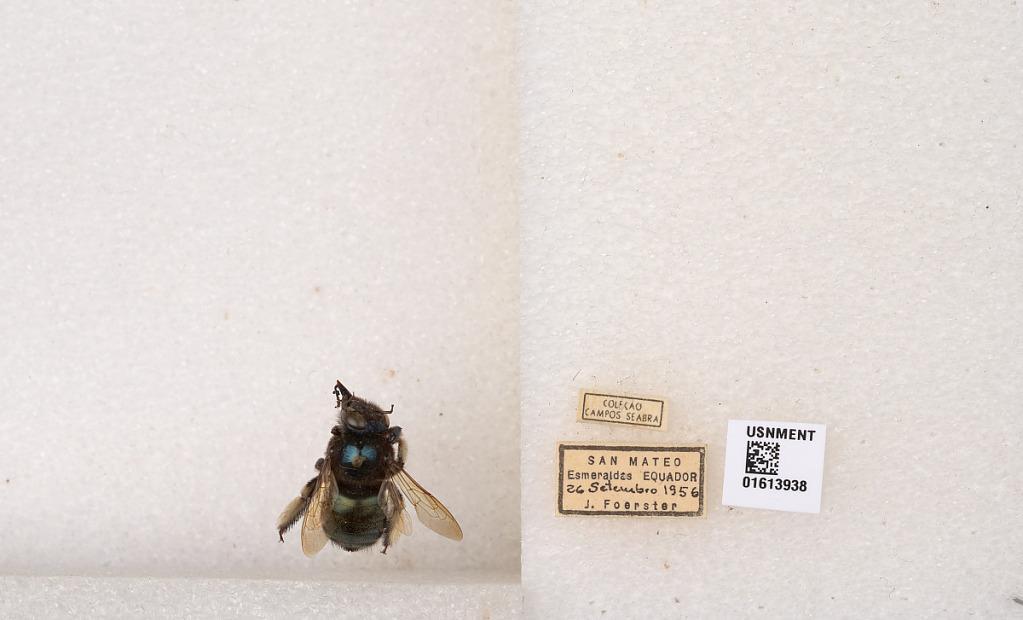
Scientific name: Xylocopa (Schonnherria) varians ecuadorica Cockerell
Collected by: J. Foerster
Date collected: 1956-9-26
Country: Ecuador
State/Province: Esmeraldas
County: Esmeraldas
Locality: San Mateo